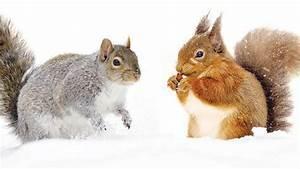
squirrel